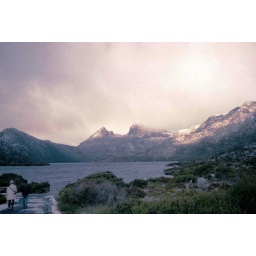
Cradle mountain in the background. Dove lake in the foreground.Konica TC-X, Fuji 100 ASA, Adobe Photoshop CS (Mac), 20060611